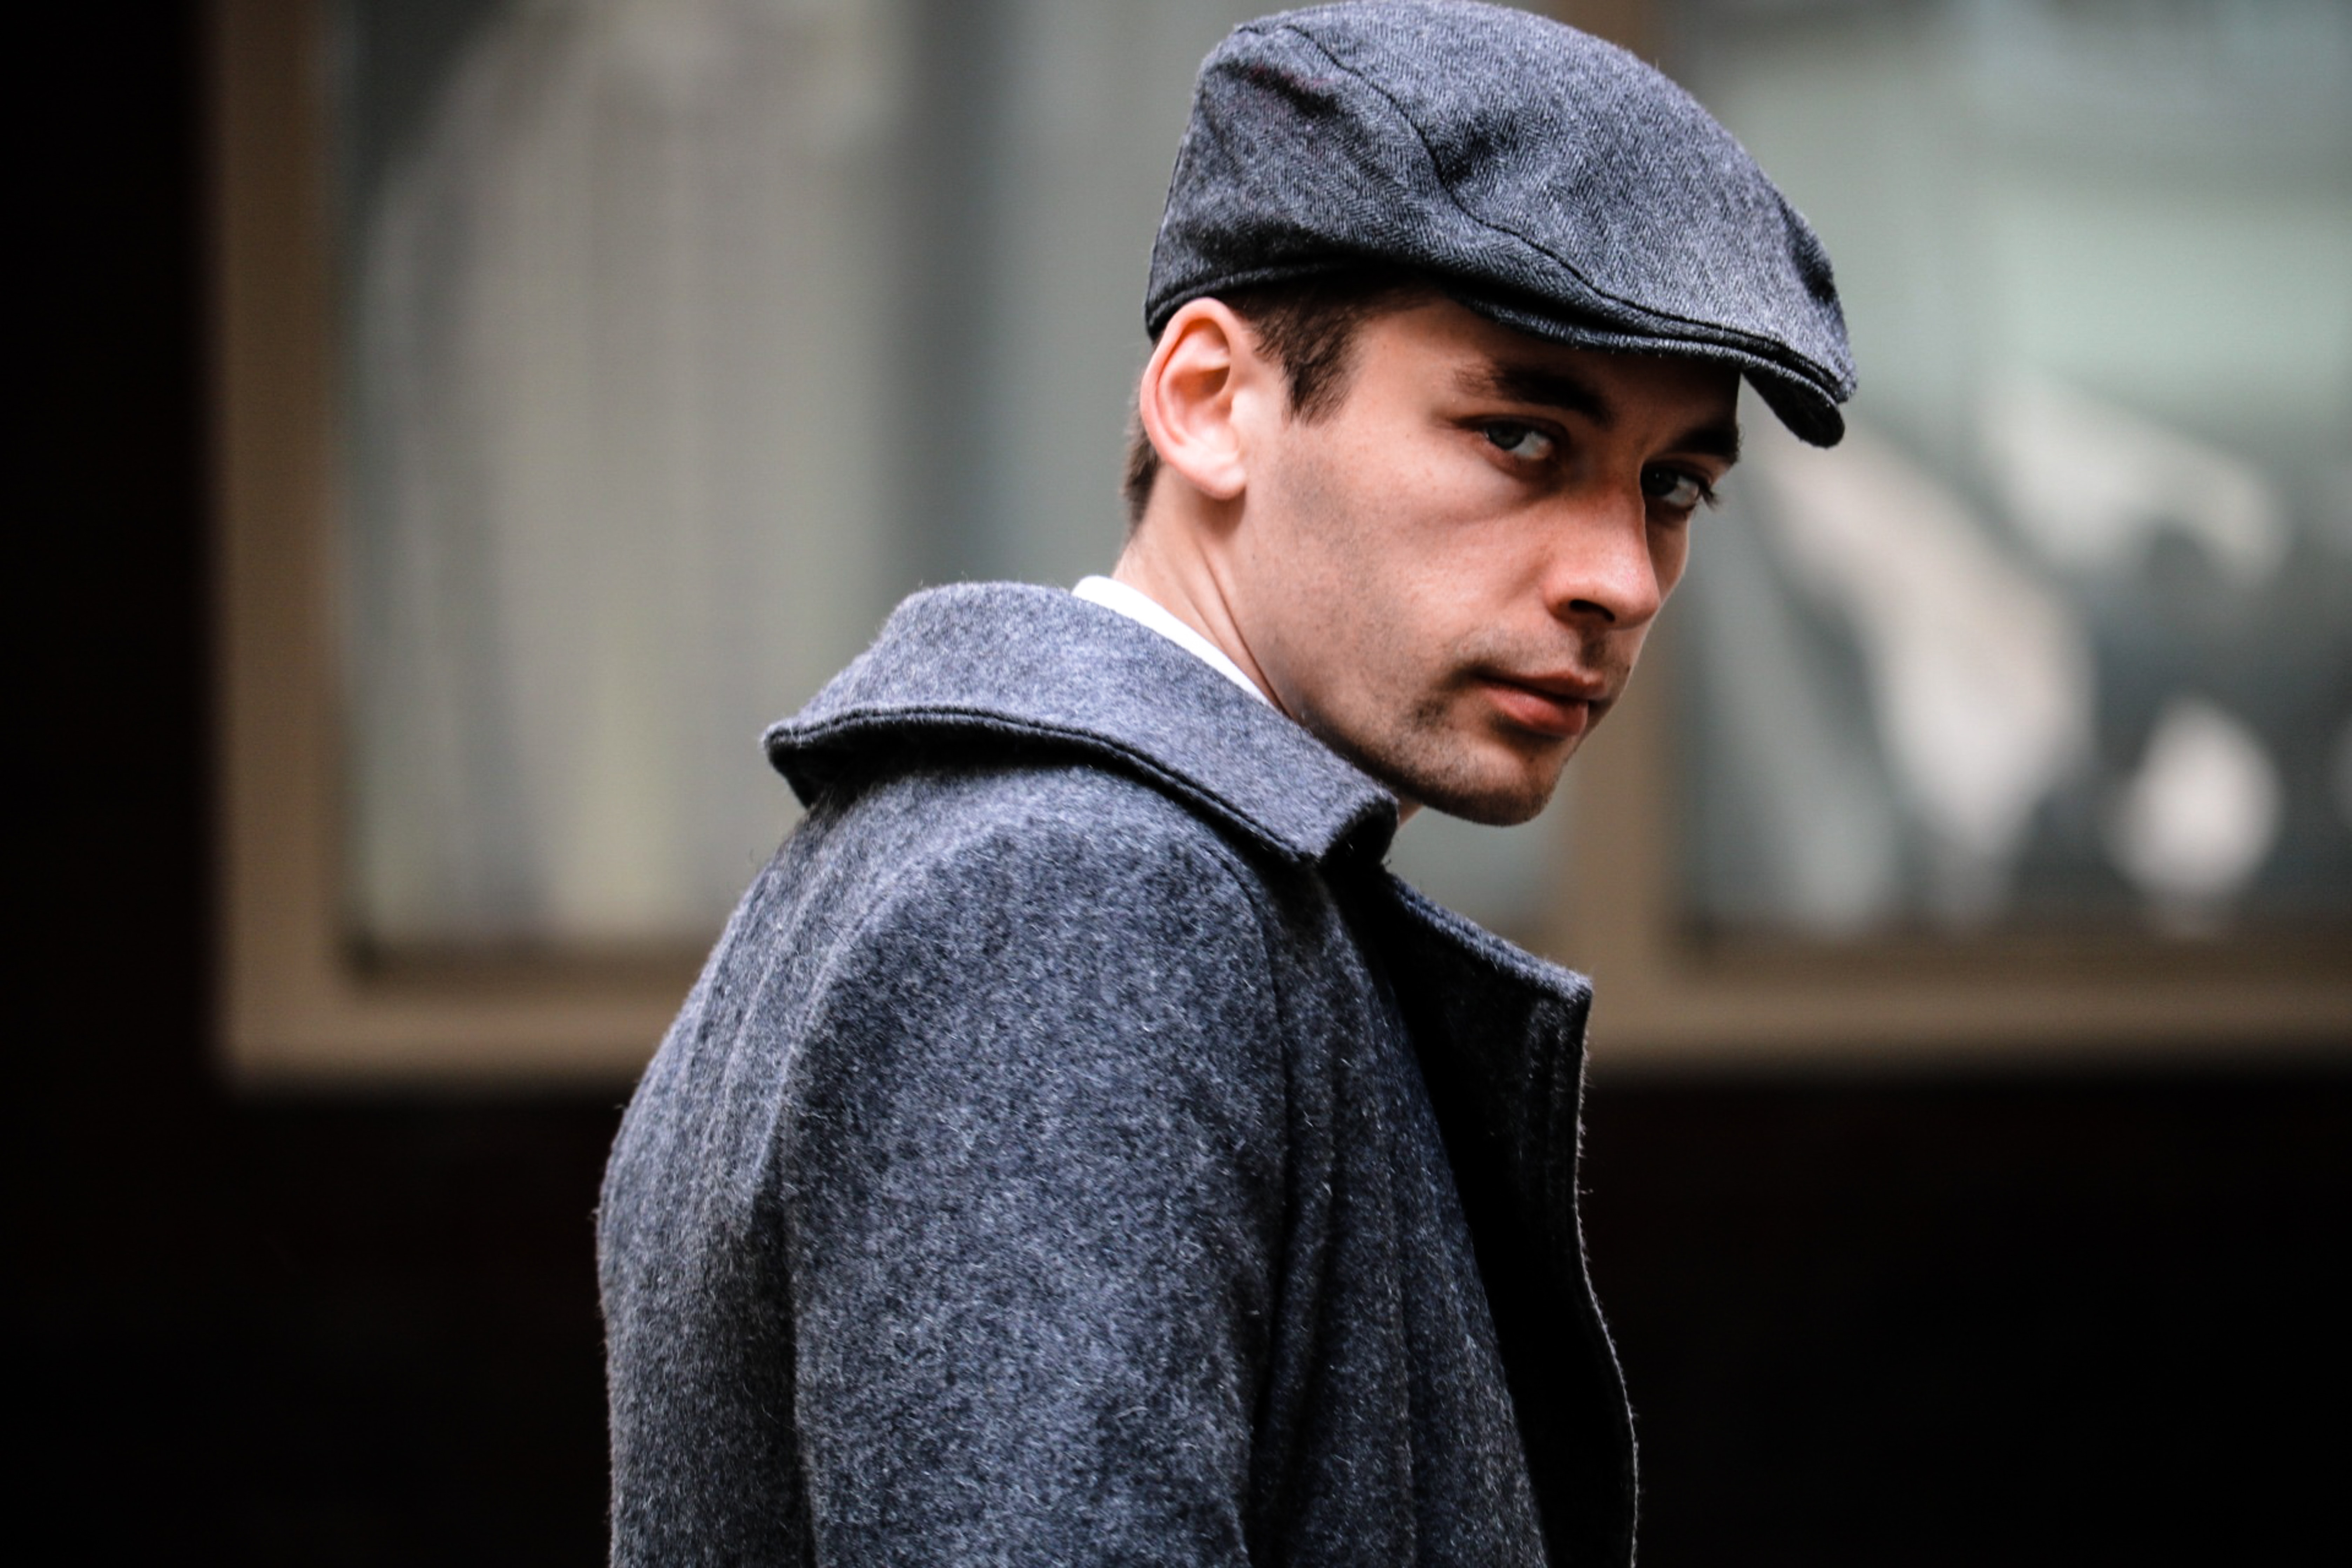
street fashion, beanie, cap, fashion, human, headgear, outerwear, photography, hat, portrait photography, fashion accessory